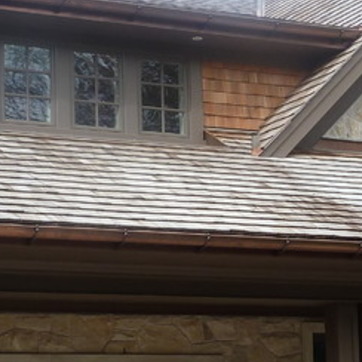
Material: other